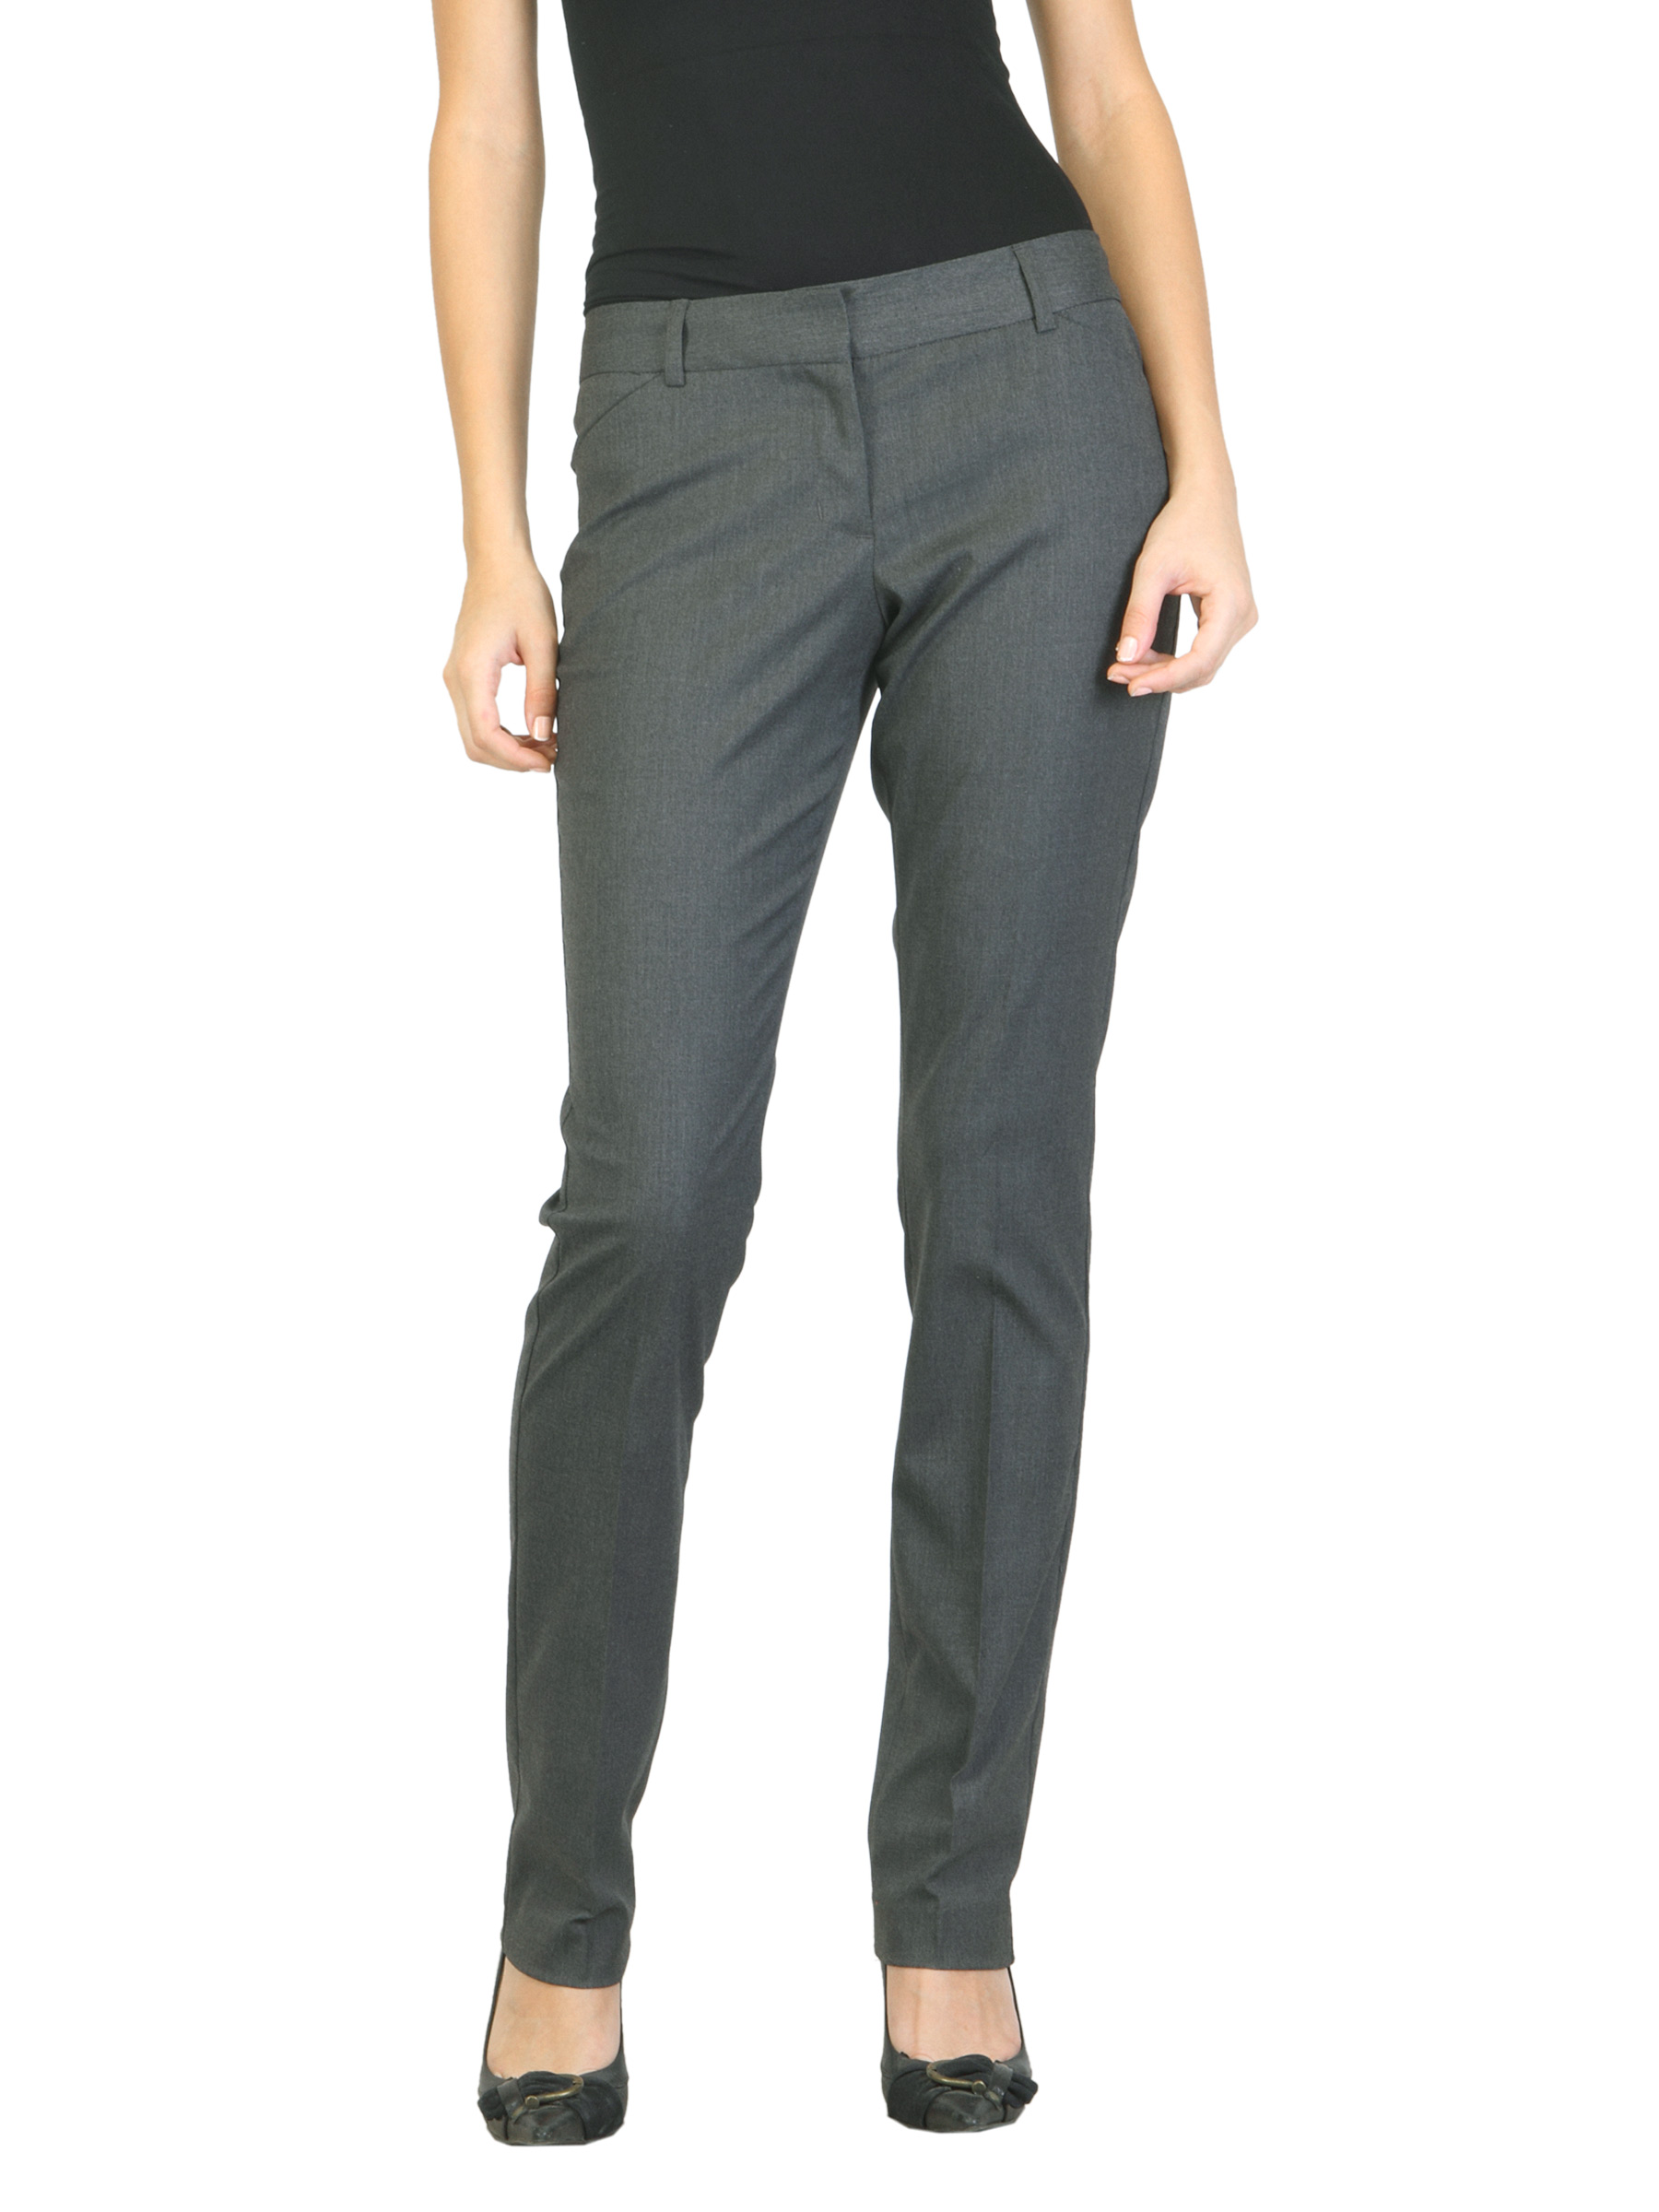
Scullers For Her Women Grey Trousers
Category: Apparel / Bottomwear / Trousers
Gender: Women
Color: Grey
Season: Summer 2012
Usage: Formal